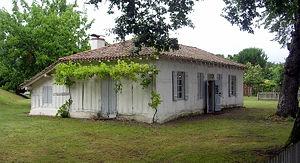
Maison de Félix Arnaudin à Labouheyre (Landes, France)
Labouheyre est une commune de Gascogne, située dans le département des Landes.
Simon Arnaudin, dit Félix Arnaudin, né le 30 mai 1844 à Labouheyre et mort le 6 décembre 1921 dans la même ville, est un poète et photographe français spécialiste de la Haute-Lande.
La maison landaise est un style de construction qui s'inspire de l'ostau, habitat traditionnel des Landes de Gascogne. Ce style présente des variantes et il n'existe pas un modèle unique de maison landaise.
La Maison de la photographie des Landes est un lieu de diffusion et d'aide à la création photographique en Aquitaine. Située à Labouheyre, cette maison landaise est la maison natale du photographe et ethnologue Félix Arnaudin.